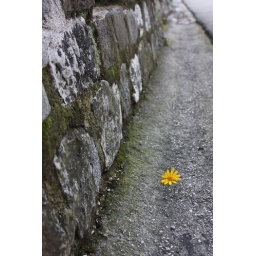
There was this random flower I found on the ground while I was in Nice, France.